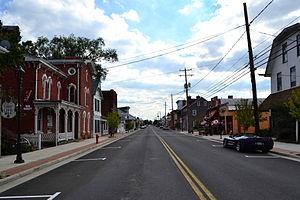
New Market est une municipalité américaine située dans le comté de Shenandoah en Virginie. Lors du recensement de 2010, sa population est de 2 146 habitants.